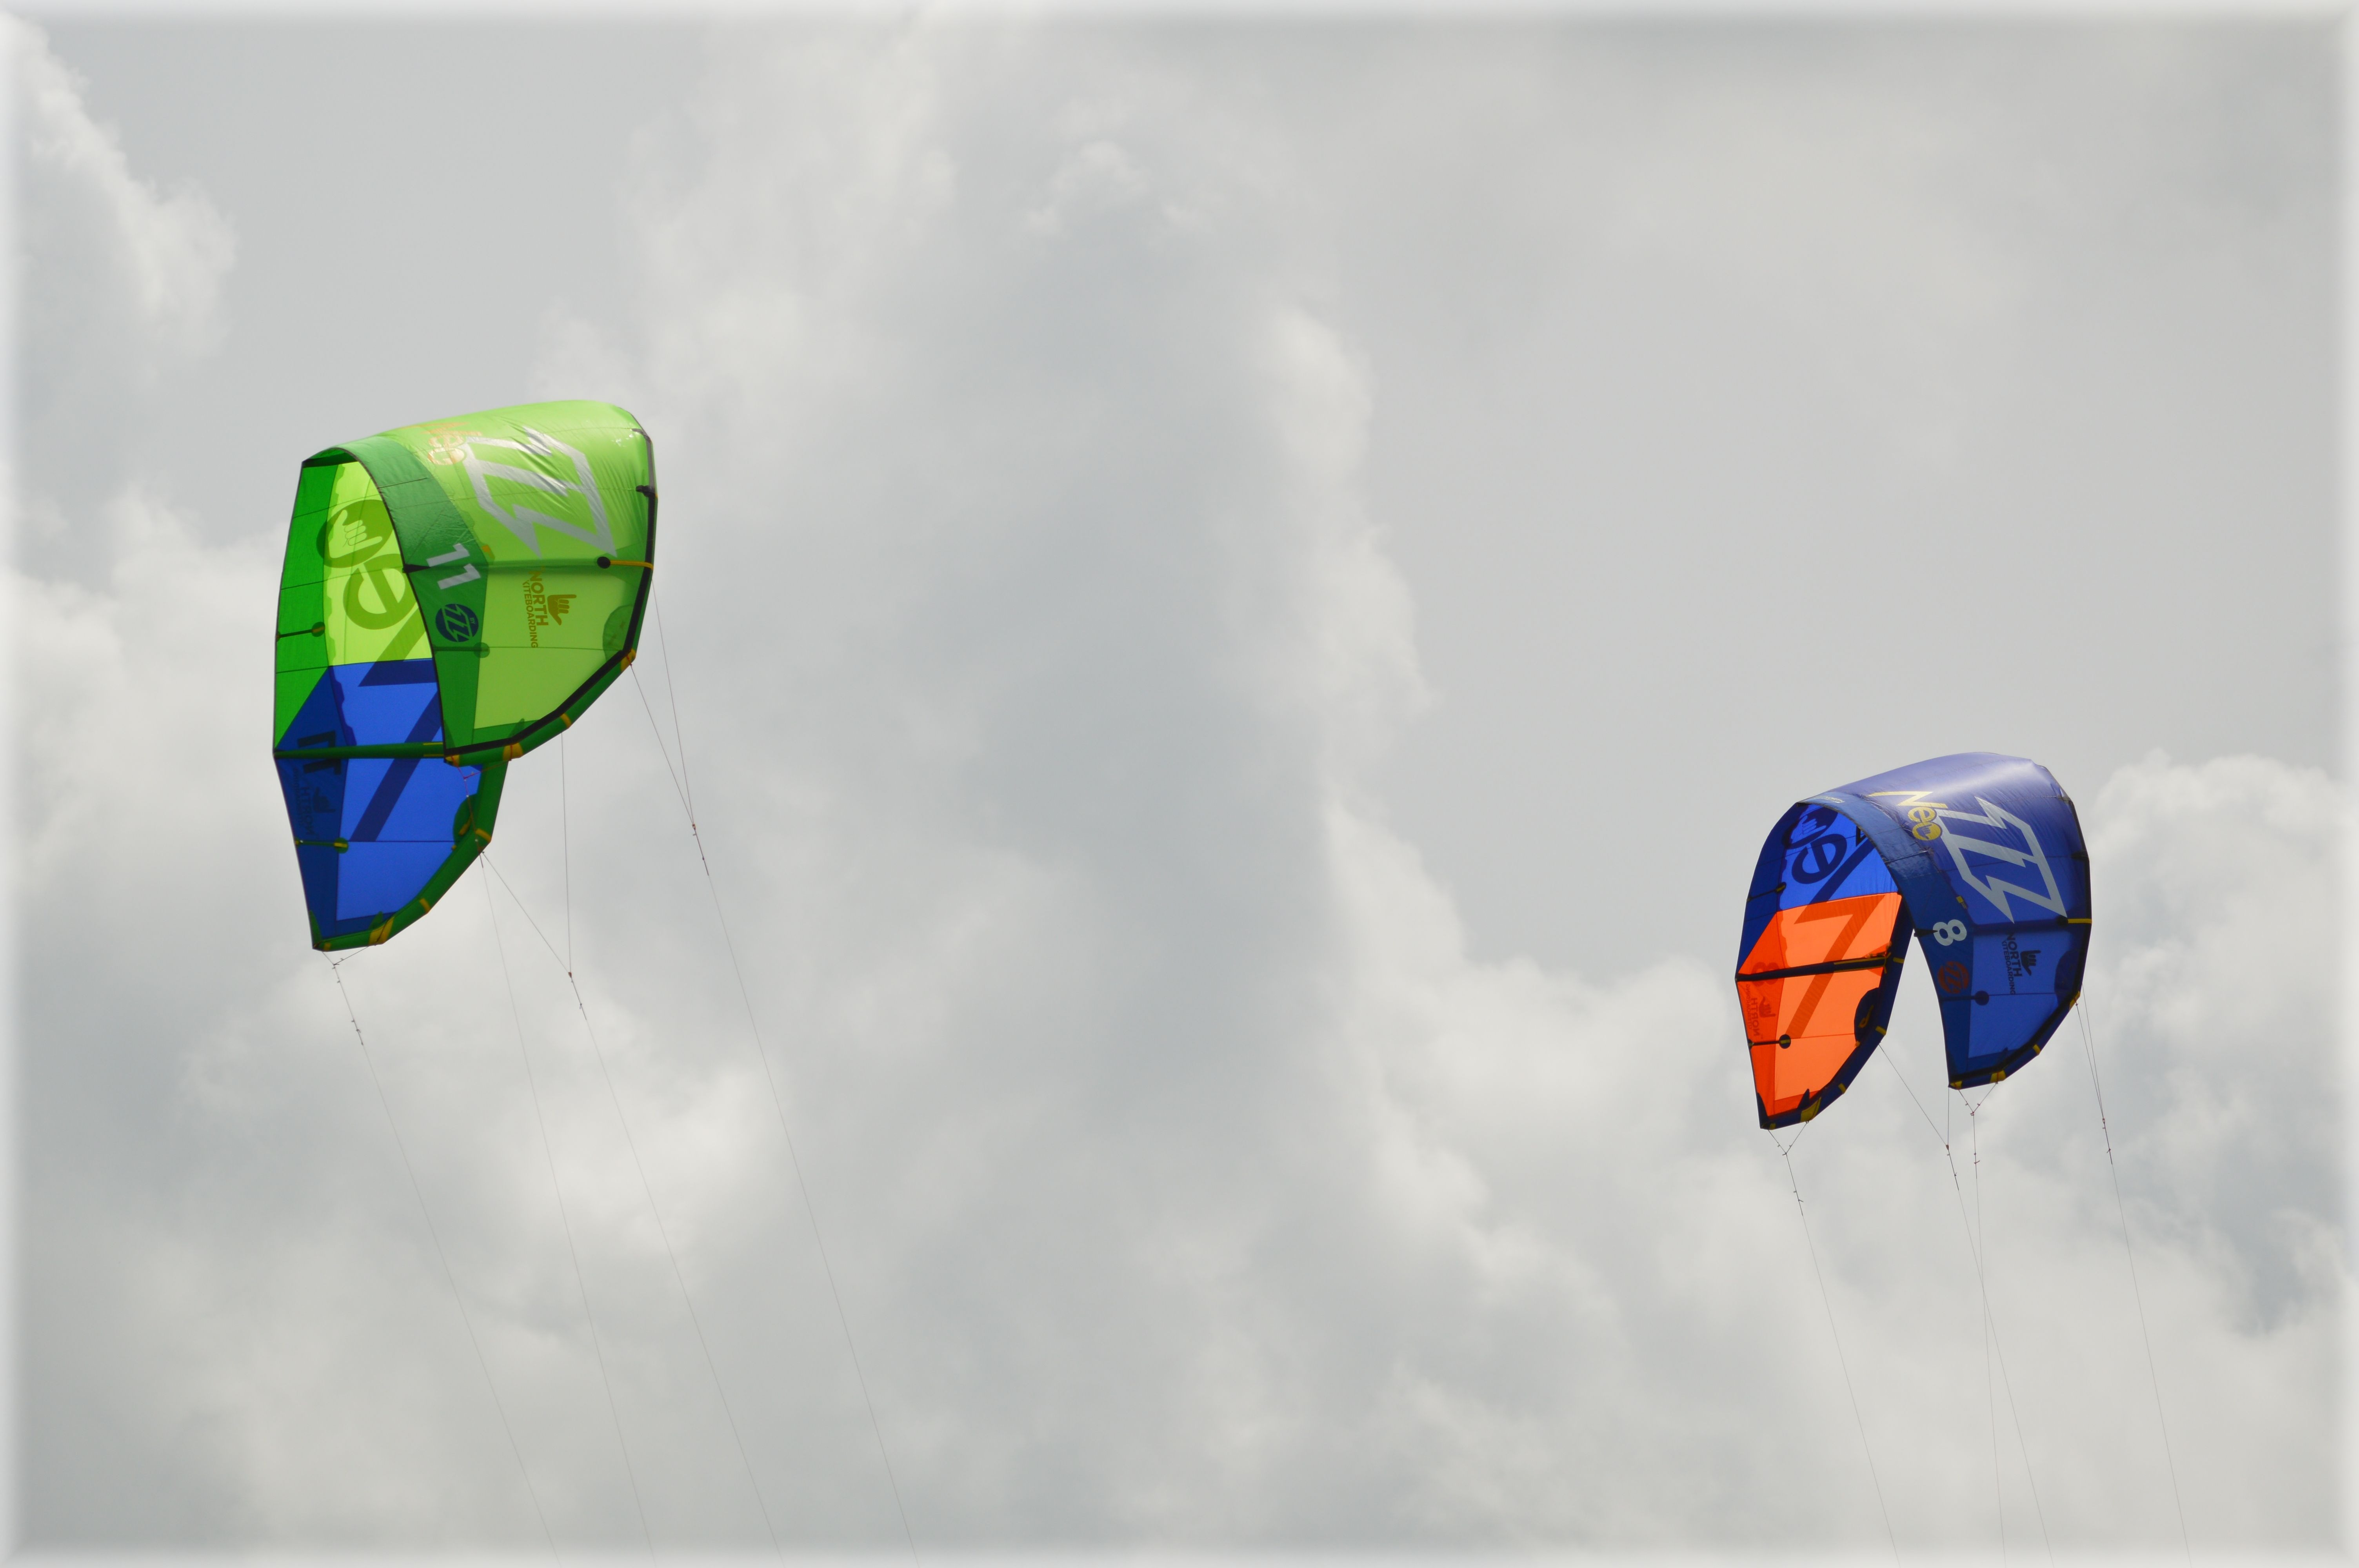
sea, water, sport, lake, wind, sailing, surfboard, blue, extreme sport, toy, holland, sports, windsurfing, culture, kitesurfing, water sports, kite surfing, atmosphere of earth, windsports, surfing equipment and supplies, kite sports, individual sports, sport kite, sport activity